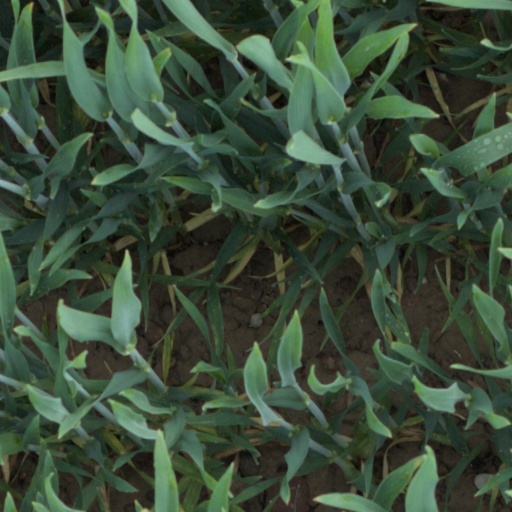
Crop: wheat